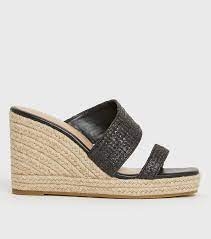
Label: Clog